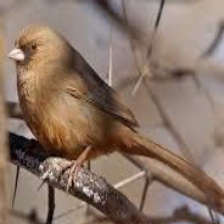
Species: ALBERTS TOWHEE
Scientific name: PIPILO ABERTI